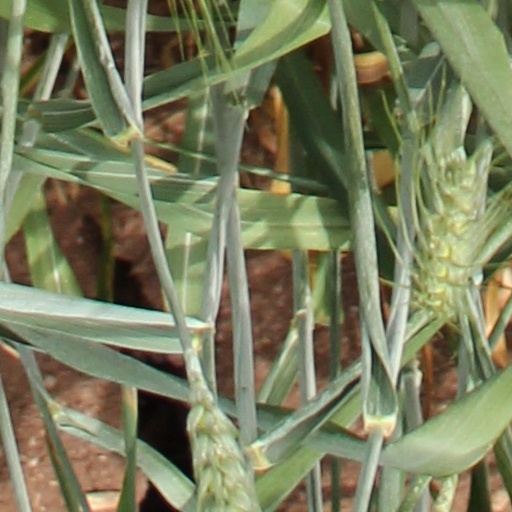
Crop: wheat